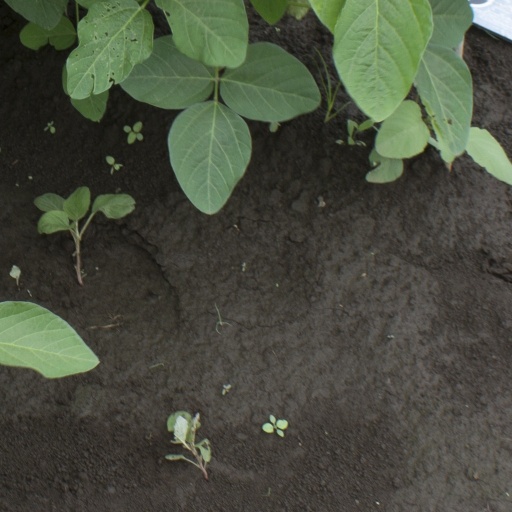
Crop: soybean